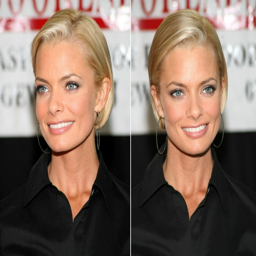
actor with her hair in a chic short bob